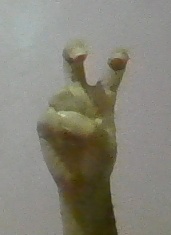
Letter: toot